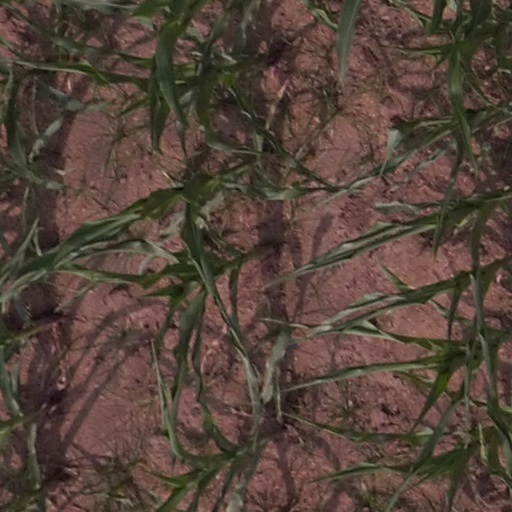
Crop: maize; corn